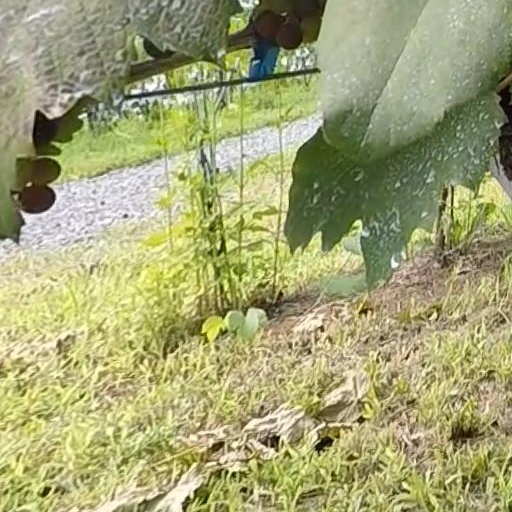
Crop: grape